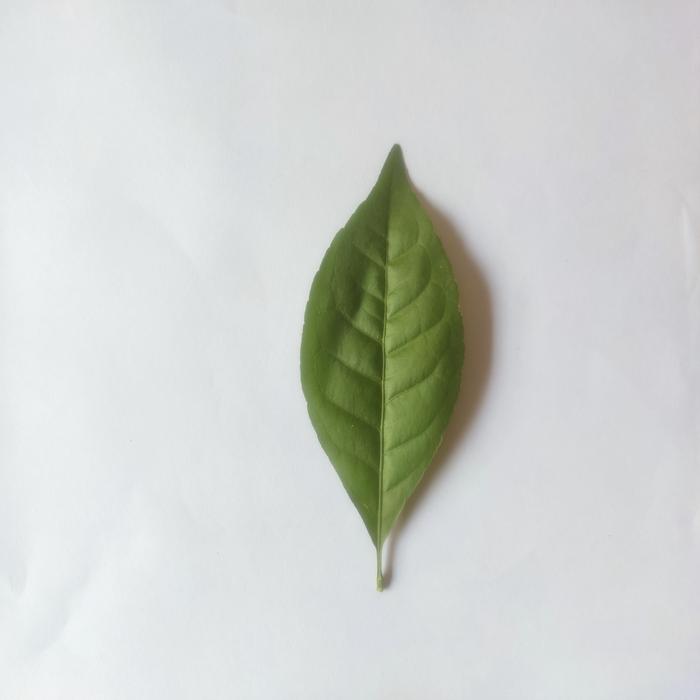
Crop: Aegle Marmelos
Leaf condition: Healthy_Leaf